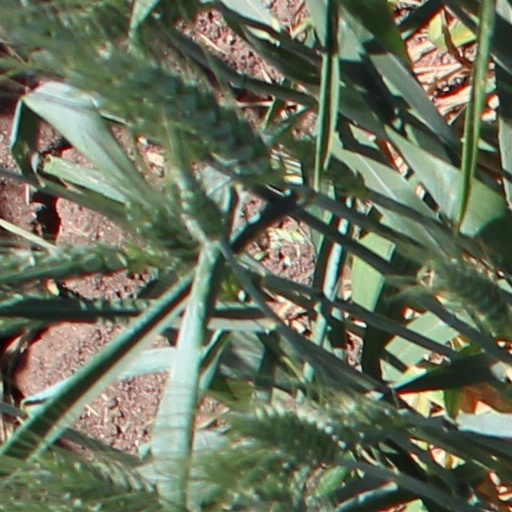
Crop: wheat